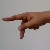
The image shows a hand gesture representing the letter 'P' in Indian Sign Language.